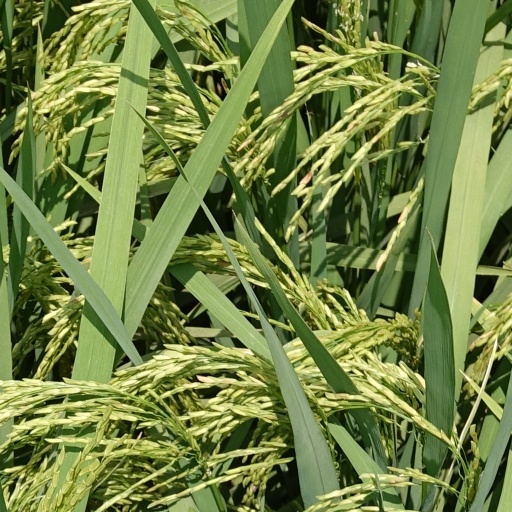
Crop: rice